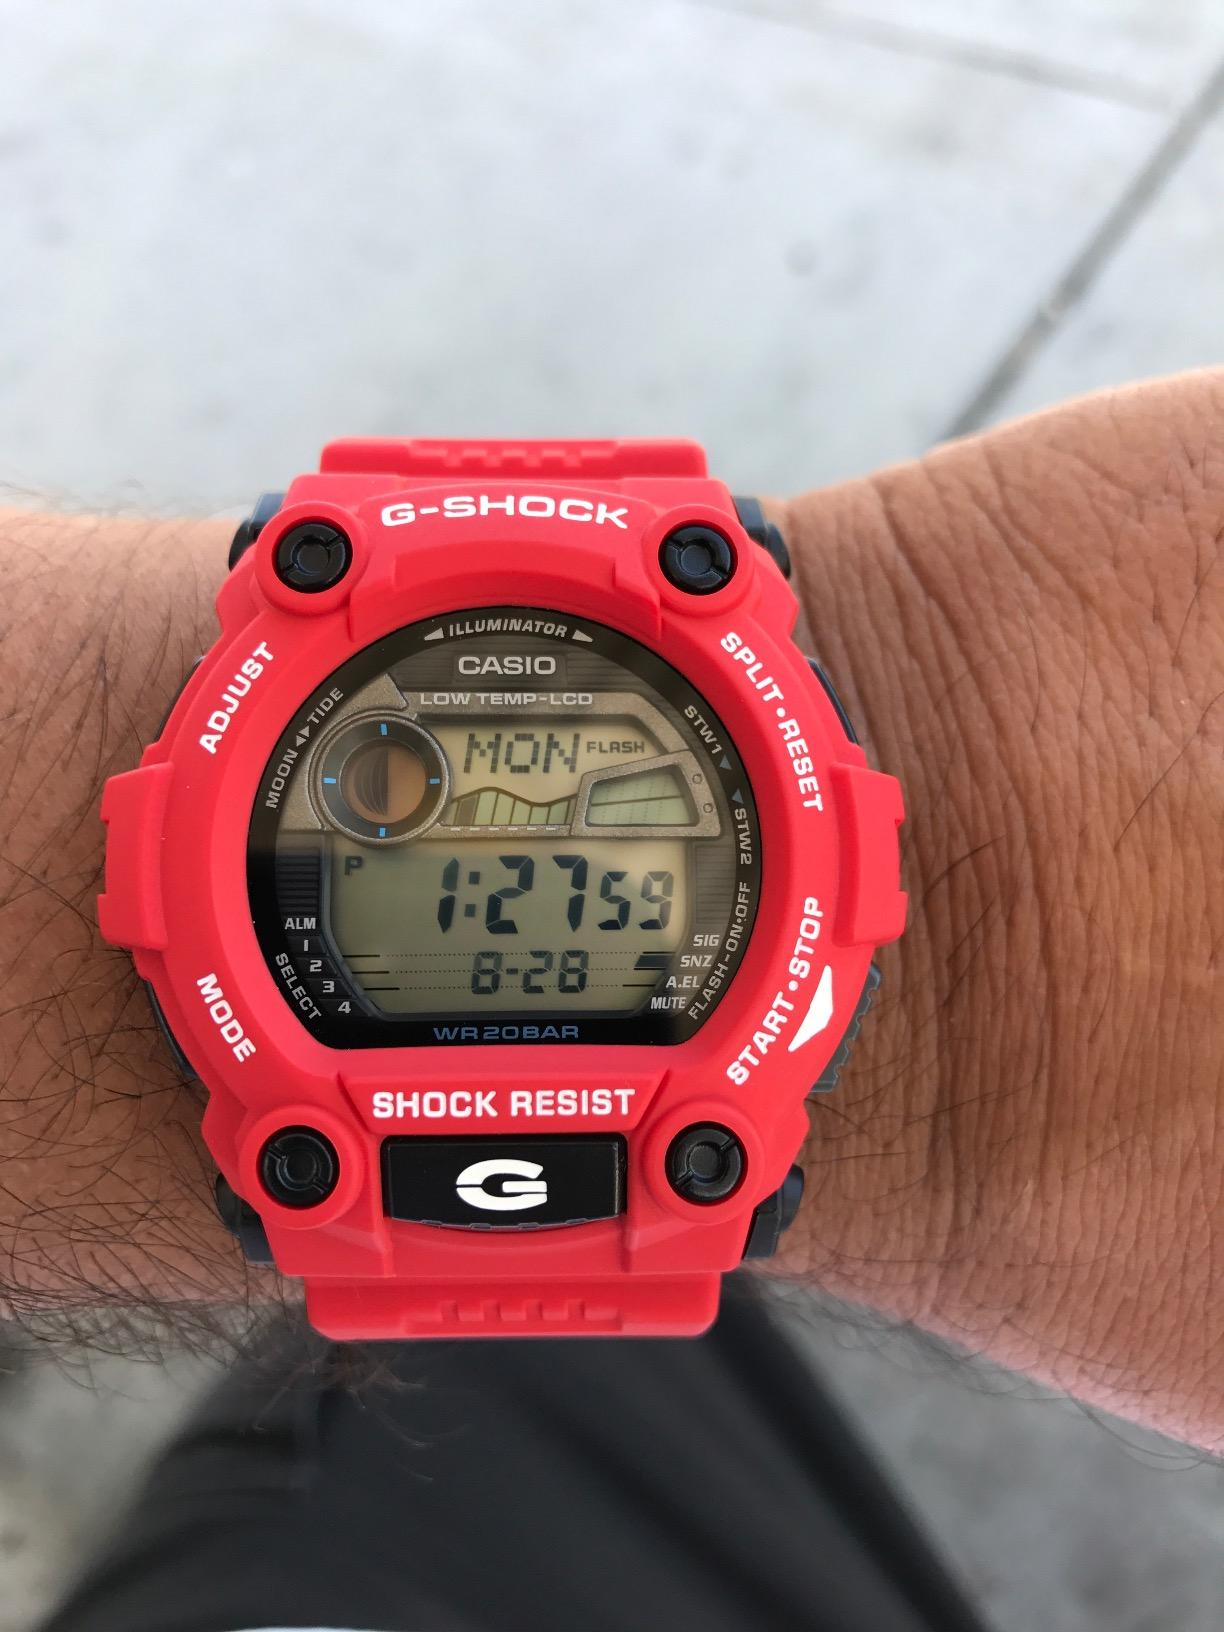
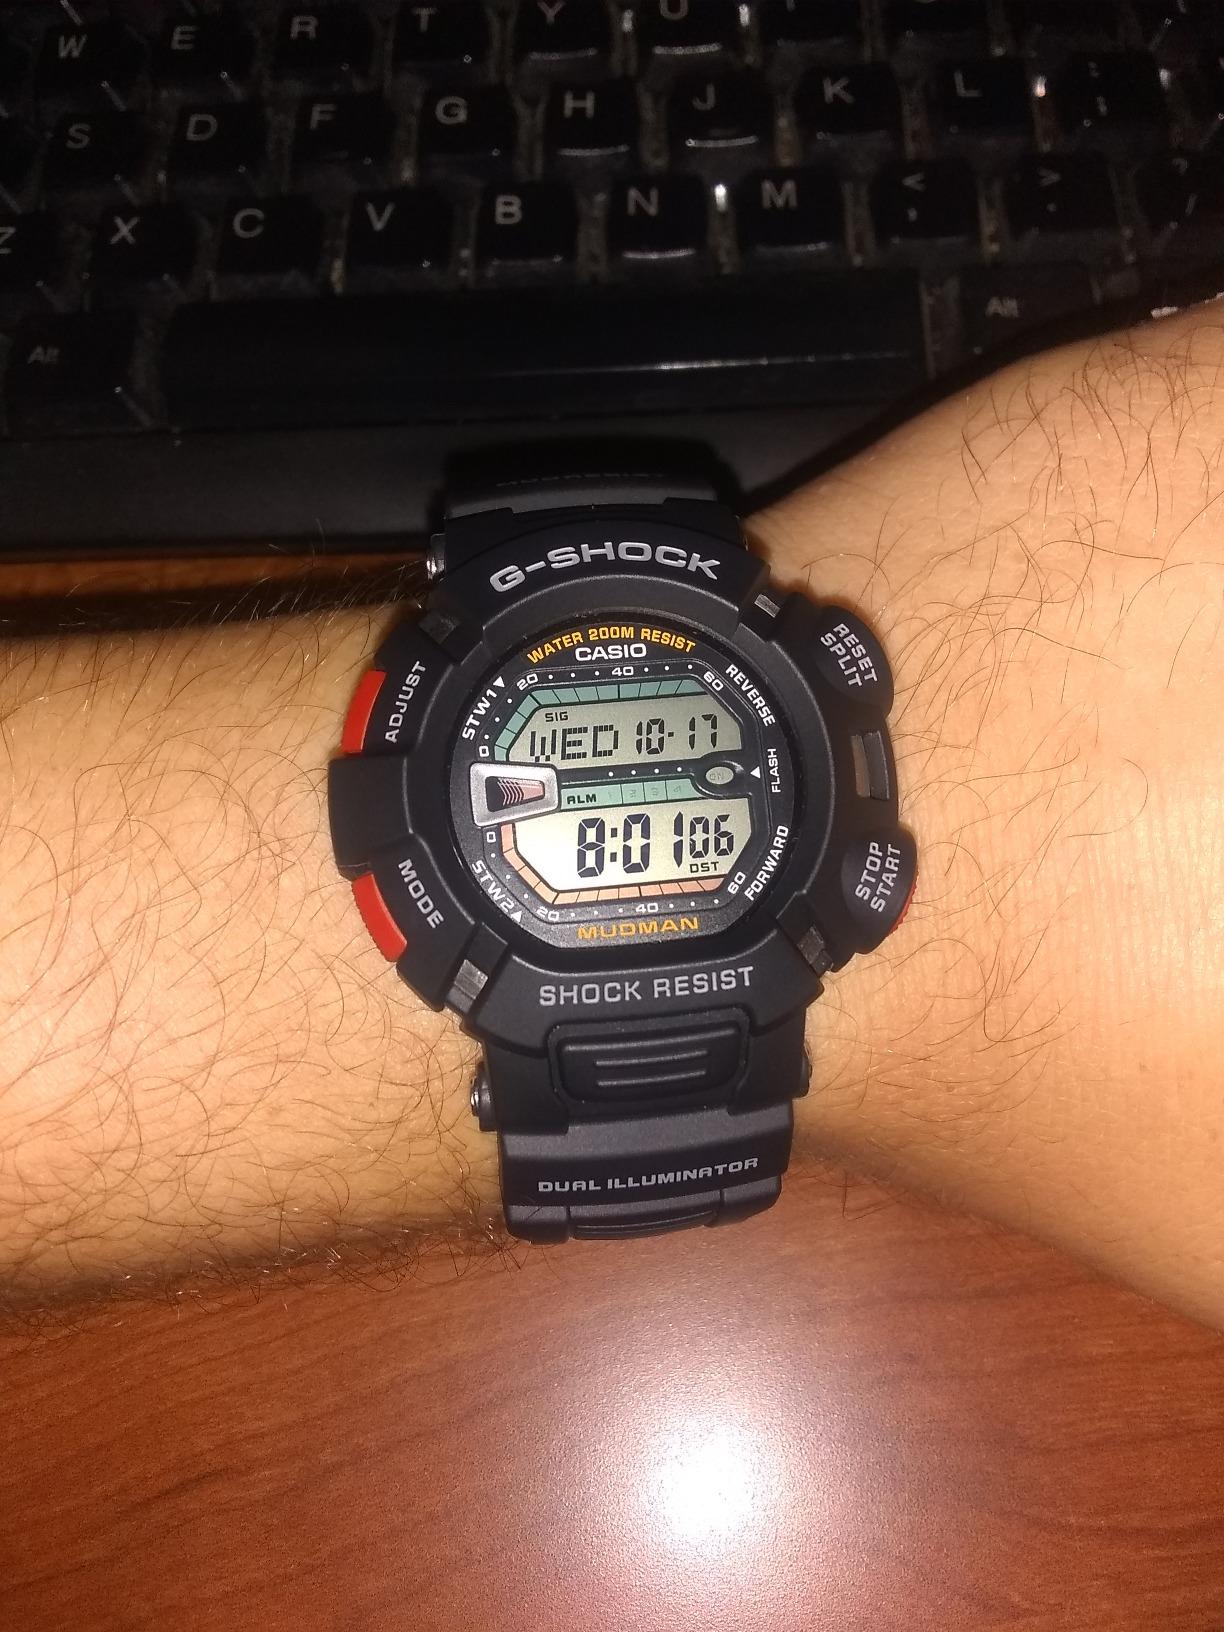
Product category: accessories_watch
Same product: no